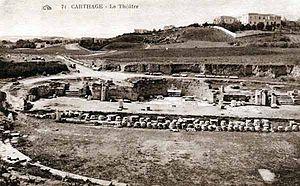
La colline de l'odéon est un espace situé au nord-est du site archéologique de Carthage en Tunisie. Cette colline est le site de nombreux vestiges romains, dont ceux du théâtre et de l'odéon. Dans son prolongement se situe le parc des villas romaines qui permet au visiteur de déambuler dans un quartier de la ville antique en grande partie dégagé. Le parc comporte en particulier la villa de la volière, villa romaine la mieux conservée du site de Carthage, et une très belle mosaïque découverte à proximité du monument à colonnes, la mosaïque des chevaux, y a été déplacée.